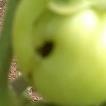
Crop: Tomato
Condition: helicoverpa-armigera-p